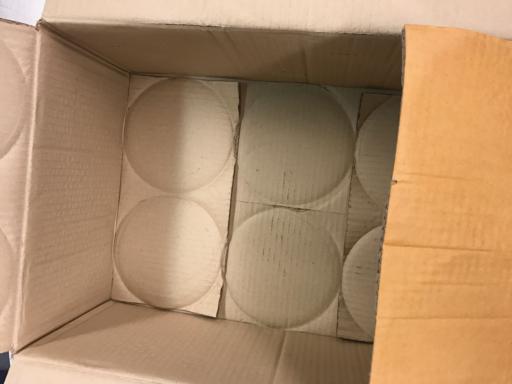
Waste category: cardboard